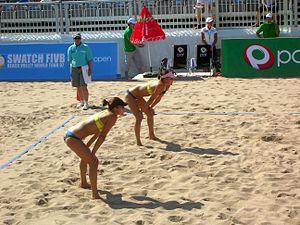
Erika Nyström, née le 13 septembre 1983 à Athènes, est une joueuse de beach-volley finlandaise.
Cet article dresse une liste de jumeaux célèbres, laquelle inclut aussi des naissances multiples, des frères ou sœurs siamois, de célèbres jumeaux contemporains, des jumeaux sportifs, des jumeaux mythologiques, des jumeaux historiques, des jumeaux fictifs, des célébrités ayant un jumeau et des records établis par des jumeaux.
Emilia Nyström, née le 13 septembre 1983 à Athènes, est une joueuse de beach-volley finlandaise.